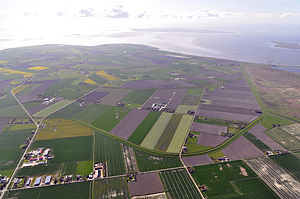
Pohns Hallig Kog
Luftbillede af Pohnshallig Kog
Pohns Hallig Kog eller Pohnshalligkoog er en 7,95 km² stor kog på halvøen Nordstrand i Nordfrisland. Pohns Hallig Kog er den yngste beboede kog på halvøen. Kogen blev inddiget i 1924. I årene før inddigningen blev arealet først og fremmest anvendt til høavl.